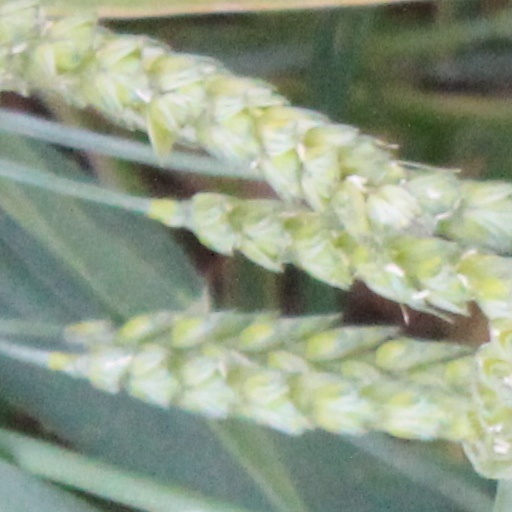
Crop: wheat